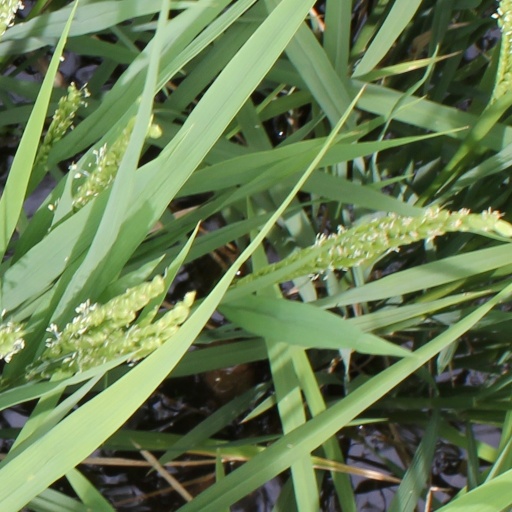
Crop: rice